McLean Mill National Historic Site

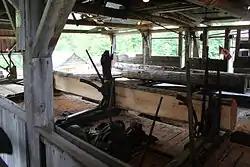
An interior shot of the McLean Mill

McLean Mill National Historic Site is a steam-operated sawmill on Vancouver Island, officially open to tourists since July 1, 2000. It was designated a National Historic Site of Canada in 1989.